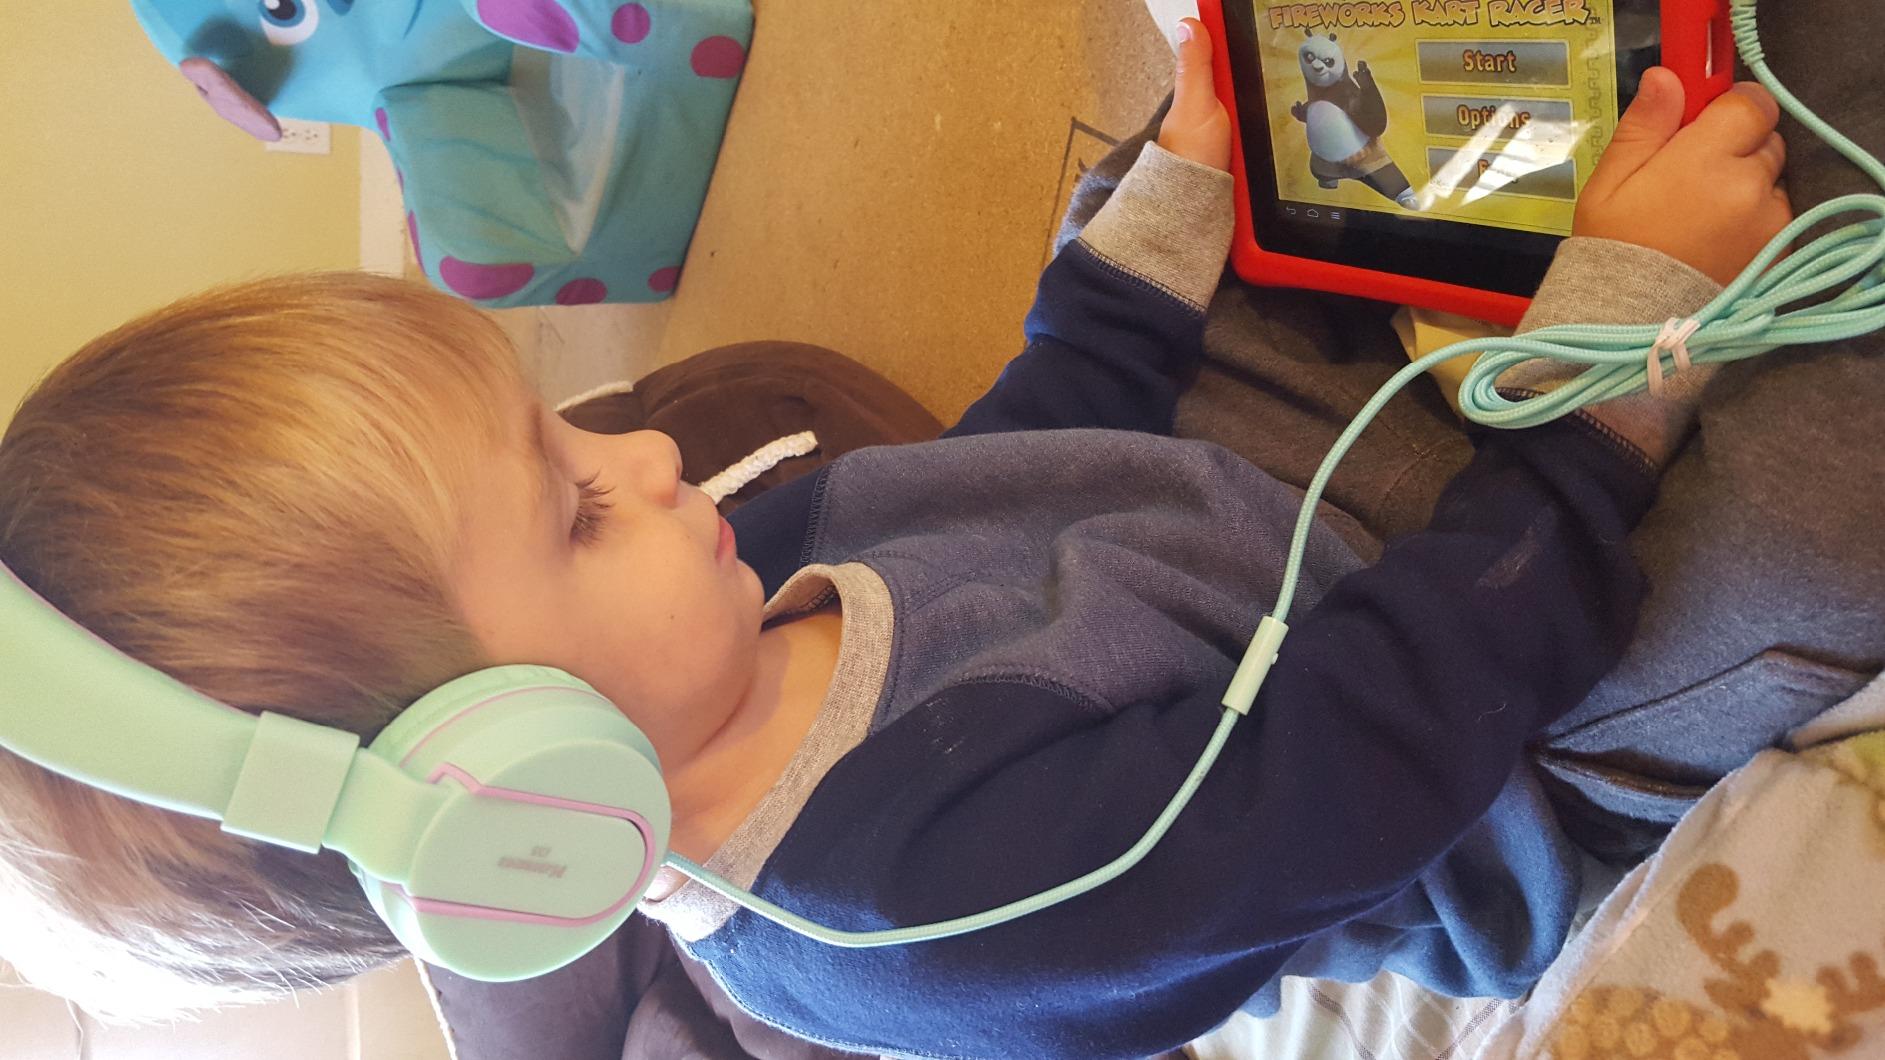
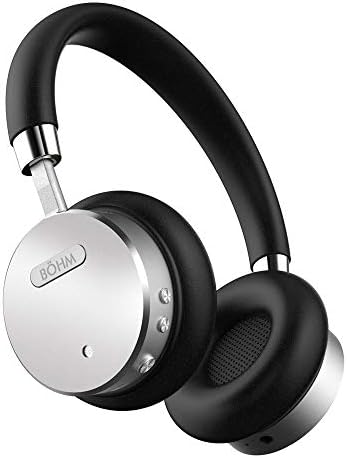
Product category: headphones
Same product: no